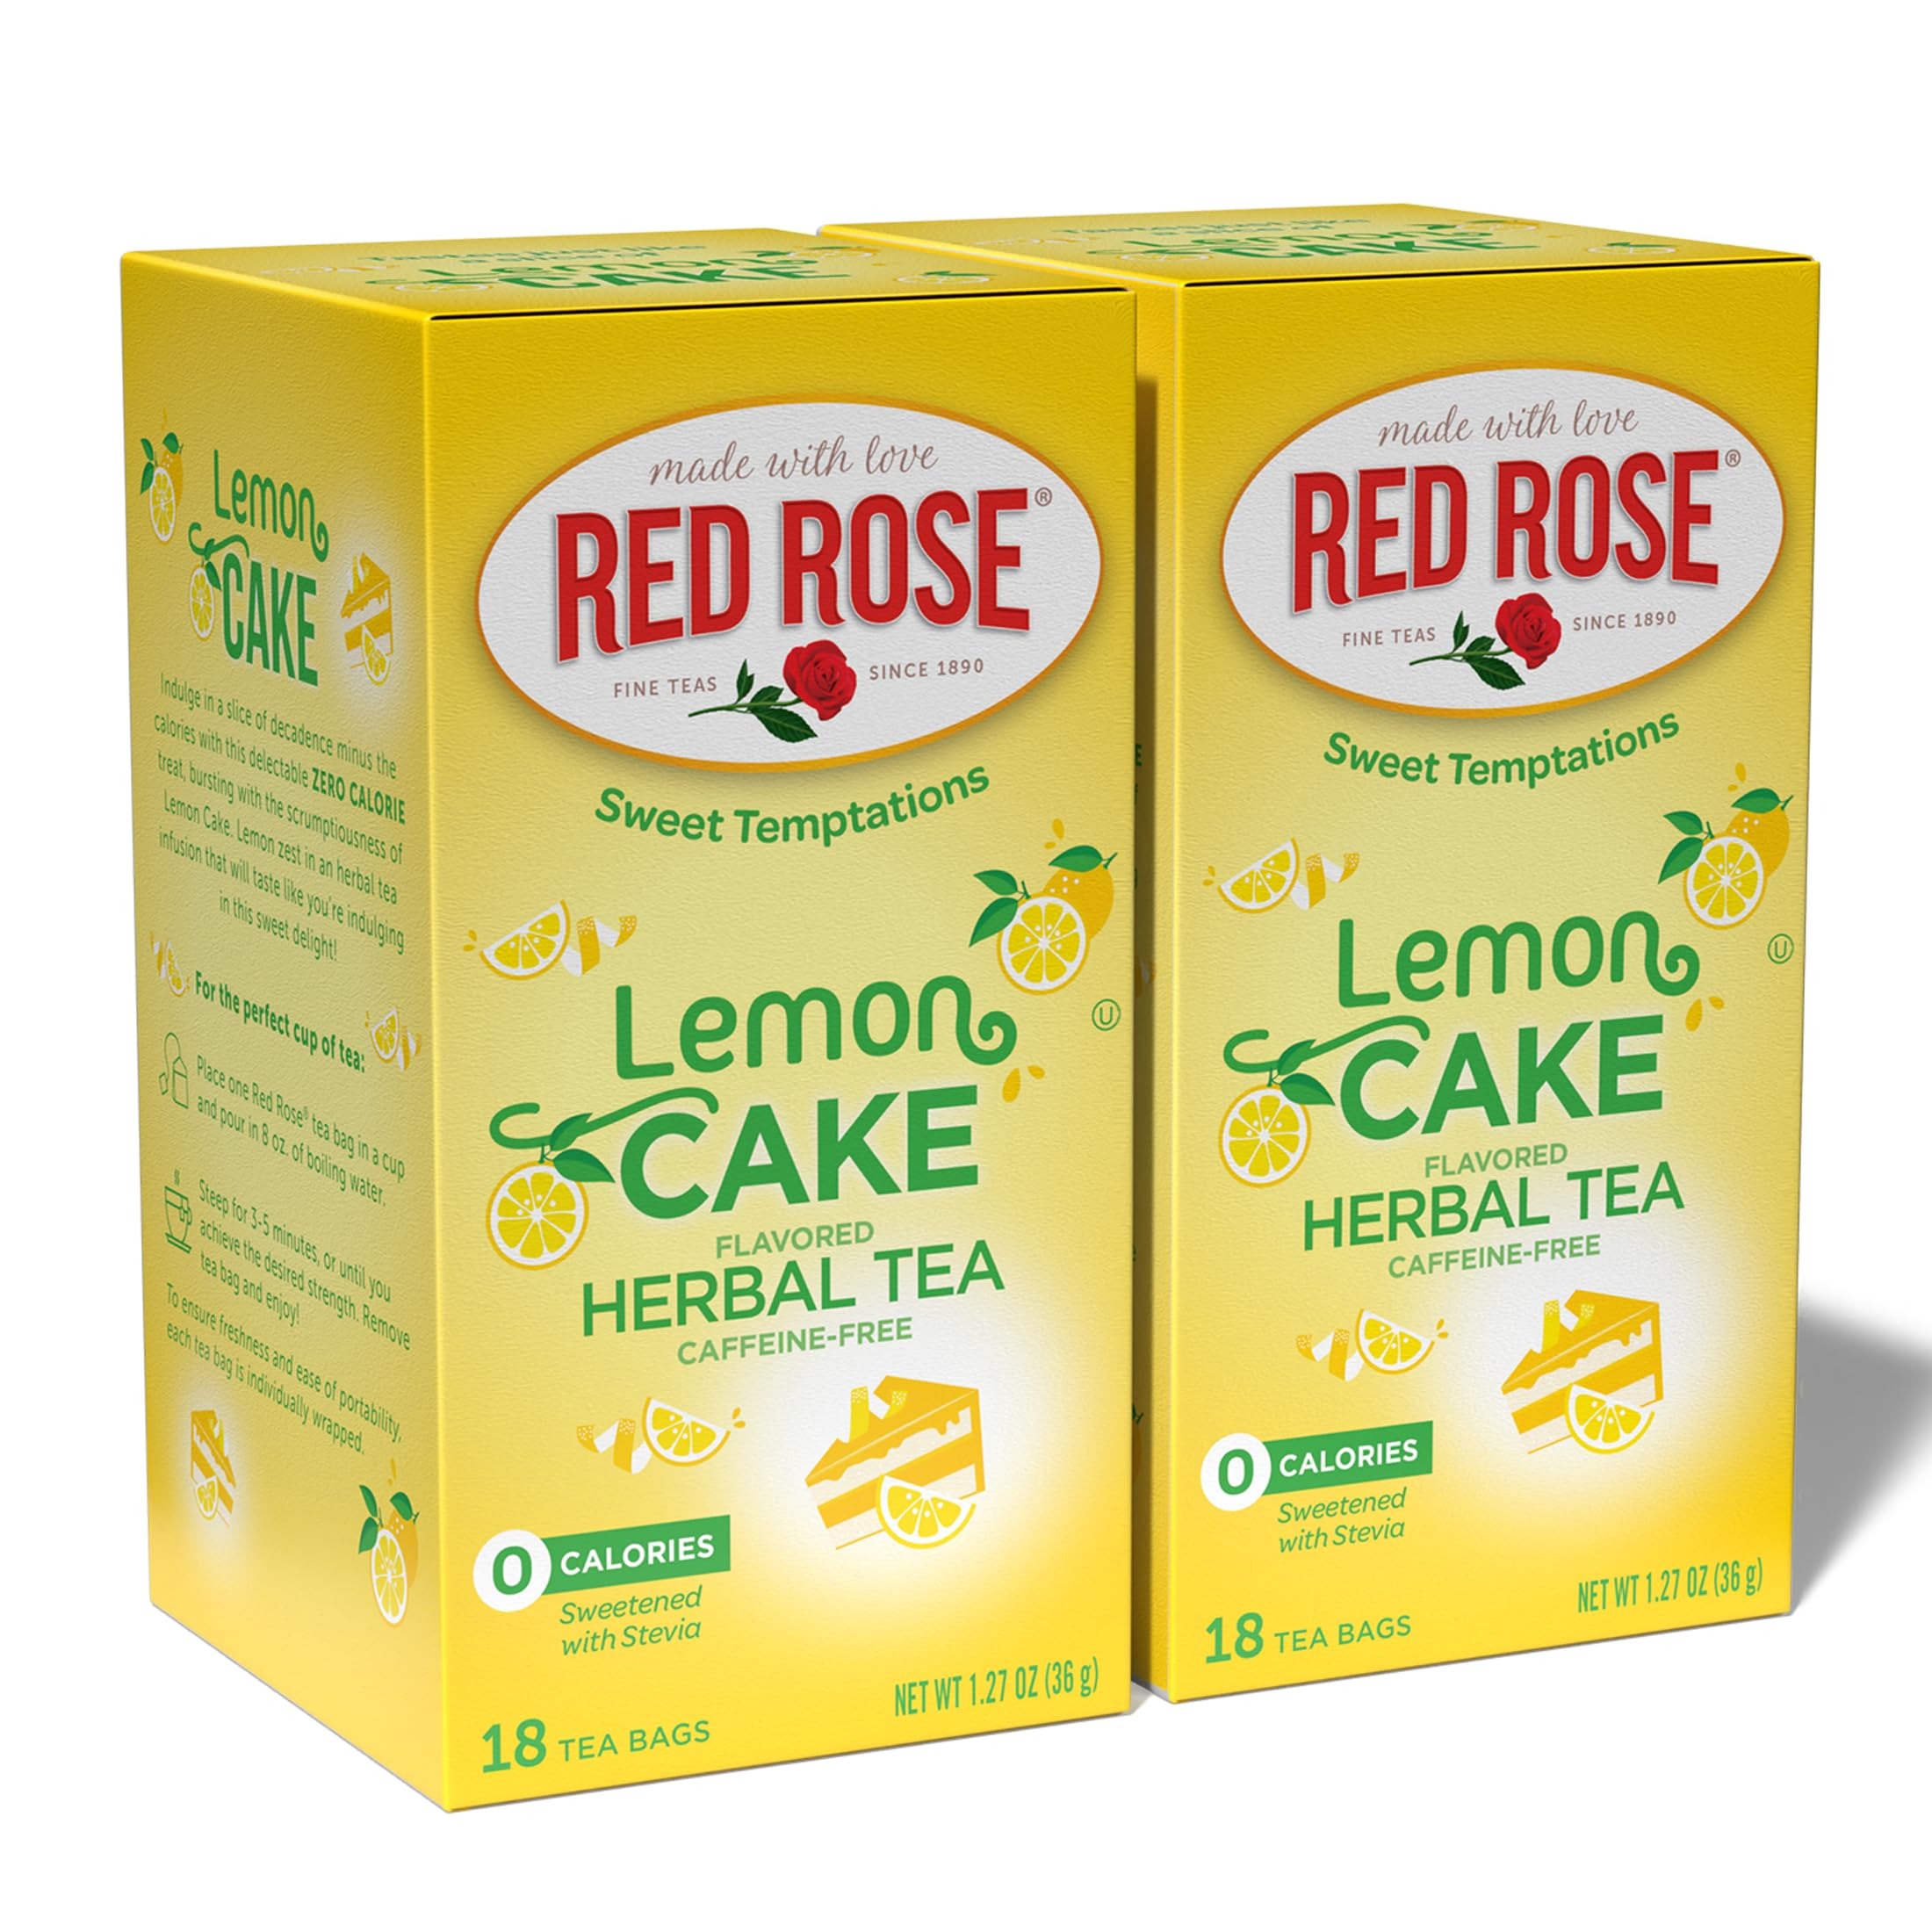
Item Name: Red Rose Sweet Temptations Dessert Tea Lemon Cake, Zero Carbs, Zero Sugar Bursting with Flavor Caffeine-Free Delicious Beverage Herbal Tea, 18 Count Pack of 2 Fruit Naturally Flavored Herbal Tea
Bullet Point 1: DESSERT TEA: Dessert tea is a tea blend that tastes like your favorite desserts. Our tea set includes 2 lemon cake flavor boxes with 18 individually wrapped tea bags
Bullet Point 2: ZERO SUGAR, ZERO CALORIES: Our lightly sweetened herbal teas are made with natural stevia. Bursting with flavor, our naturally flavored Sweet Temptations teas are deliciously rich and contain zero calories, the definition of guilt-free indulgence! Enjoy the full assortment of flavors.
Bullet Point 3: STEEPING INSTRUCTIONS: Place a dessert tea bag in boiling water and wait for 3-5 minutes or until desired strength. Then simply sip on your dessert tea with no regrets. Enjoy a cup of our delicious herbal tea while curbing your sweet tooth craving.
Bullet Point 4: MADE WITH LOVE: Enjoy your cake and sip it too. A relaxing hot cup of Red Rose Tea is a timeless tradition and we have the perfect dessert tea for every occasion. Our gluten-free tea collection can even make it on your keto roster.
Bullet Point 5: BREWING YOUR TEA – Enjoy our dessert tea without having to worry about the ingredients. Our tea bags include herbal teas bursting with the scrumptiousness of Lemon Cake. Lemon zest in an herbal tea infusion that will taste like you're indulging in this sweet delight!
Value: 36.0
Unit: Count

Price: 13.99